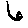
Label: 6